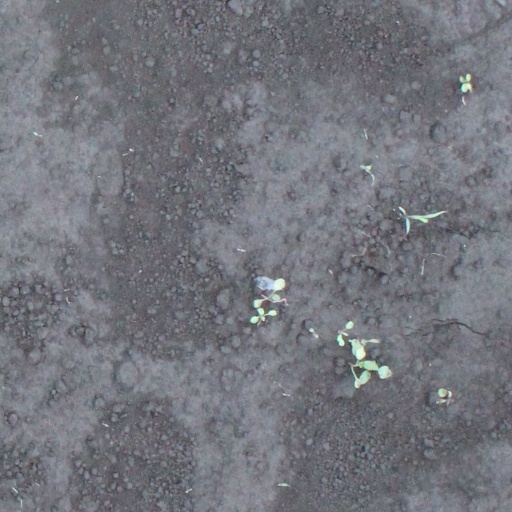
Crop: soybean